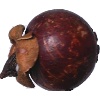
Label: mangostan